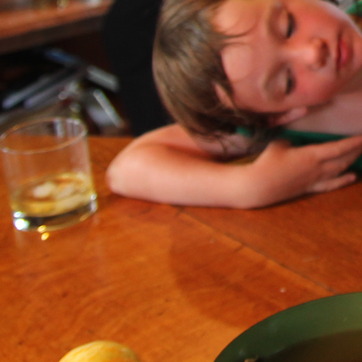
Material: skin